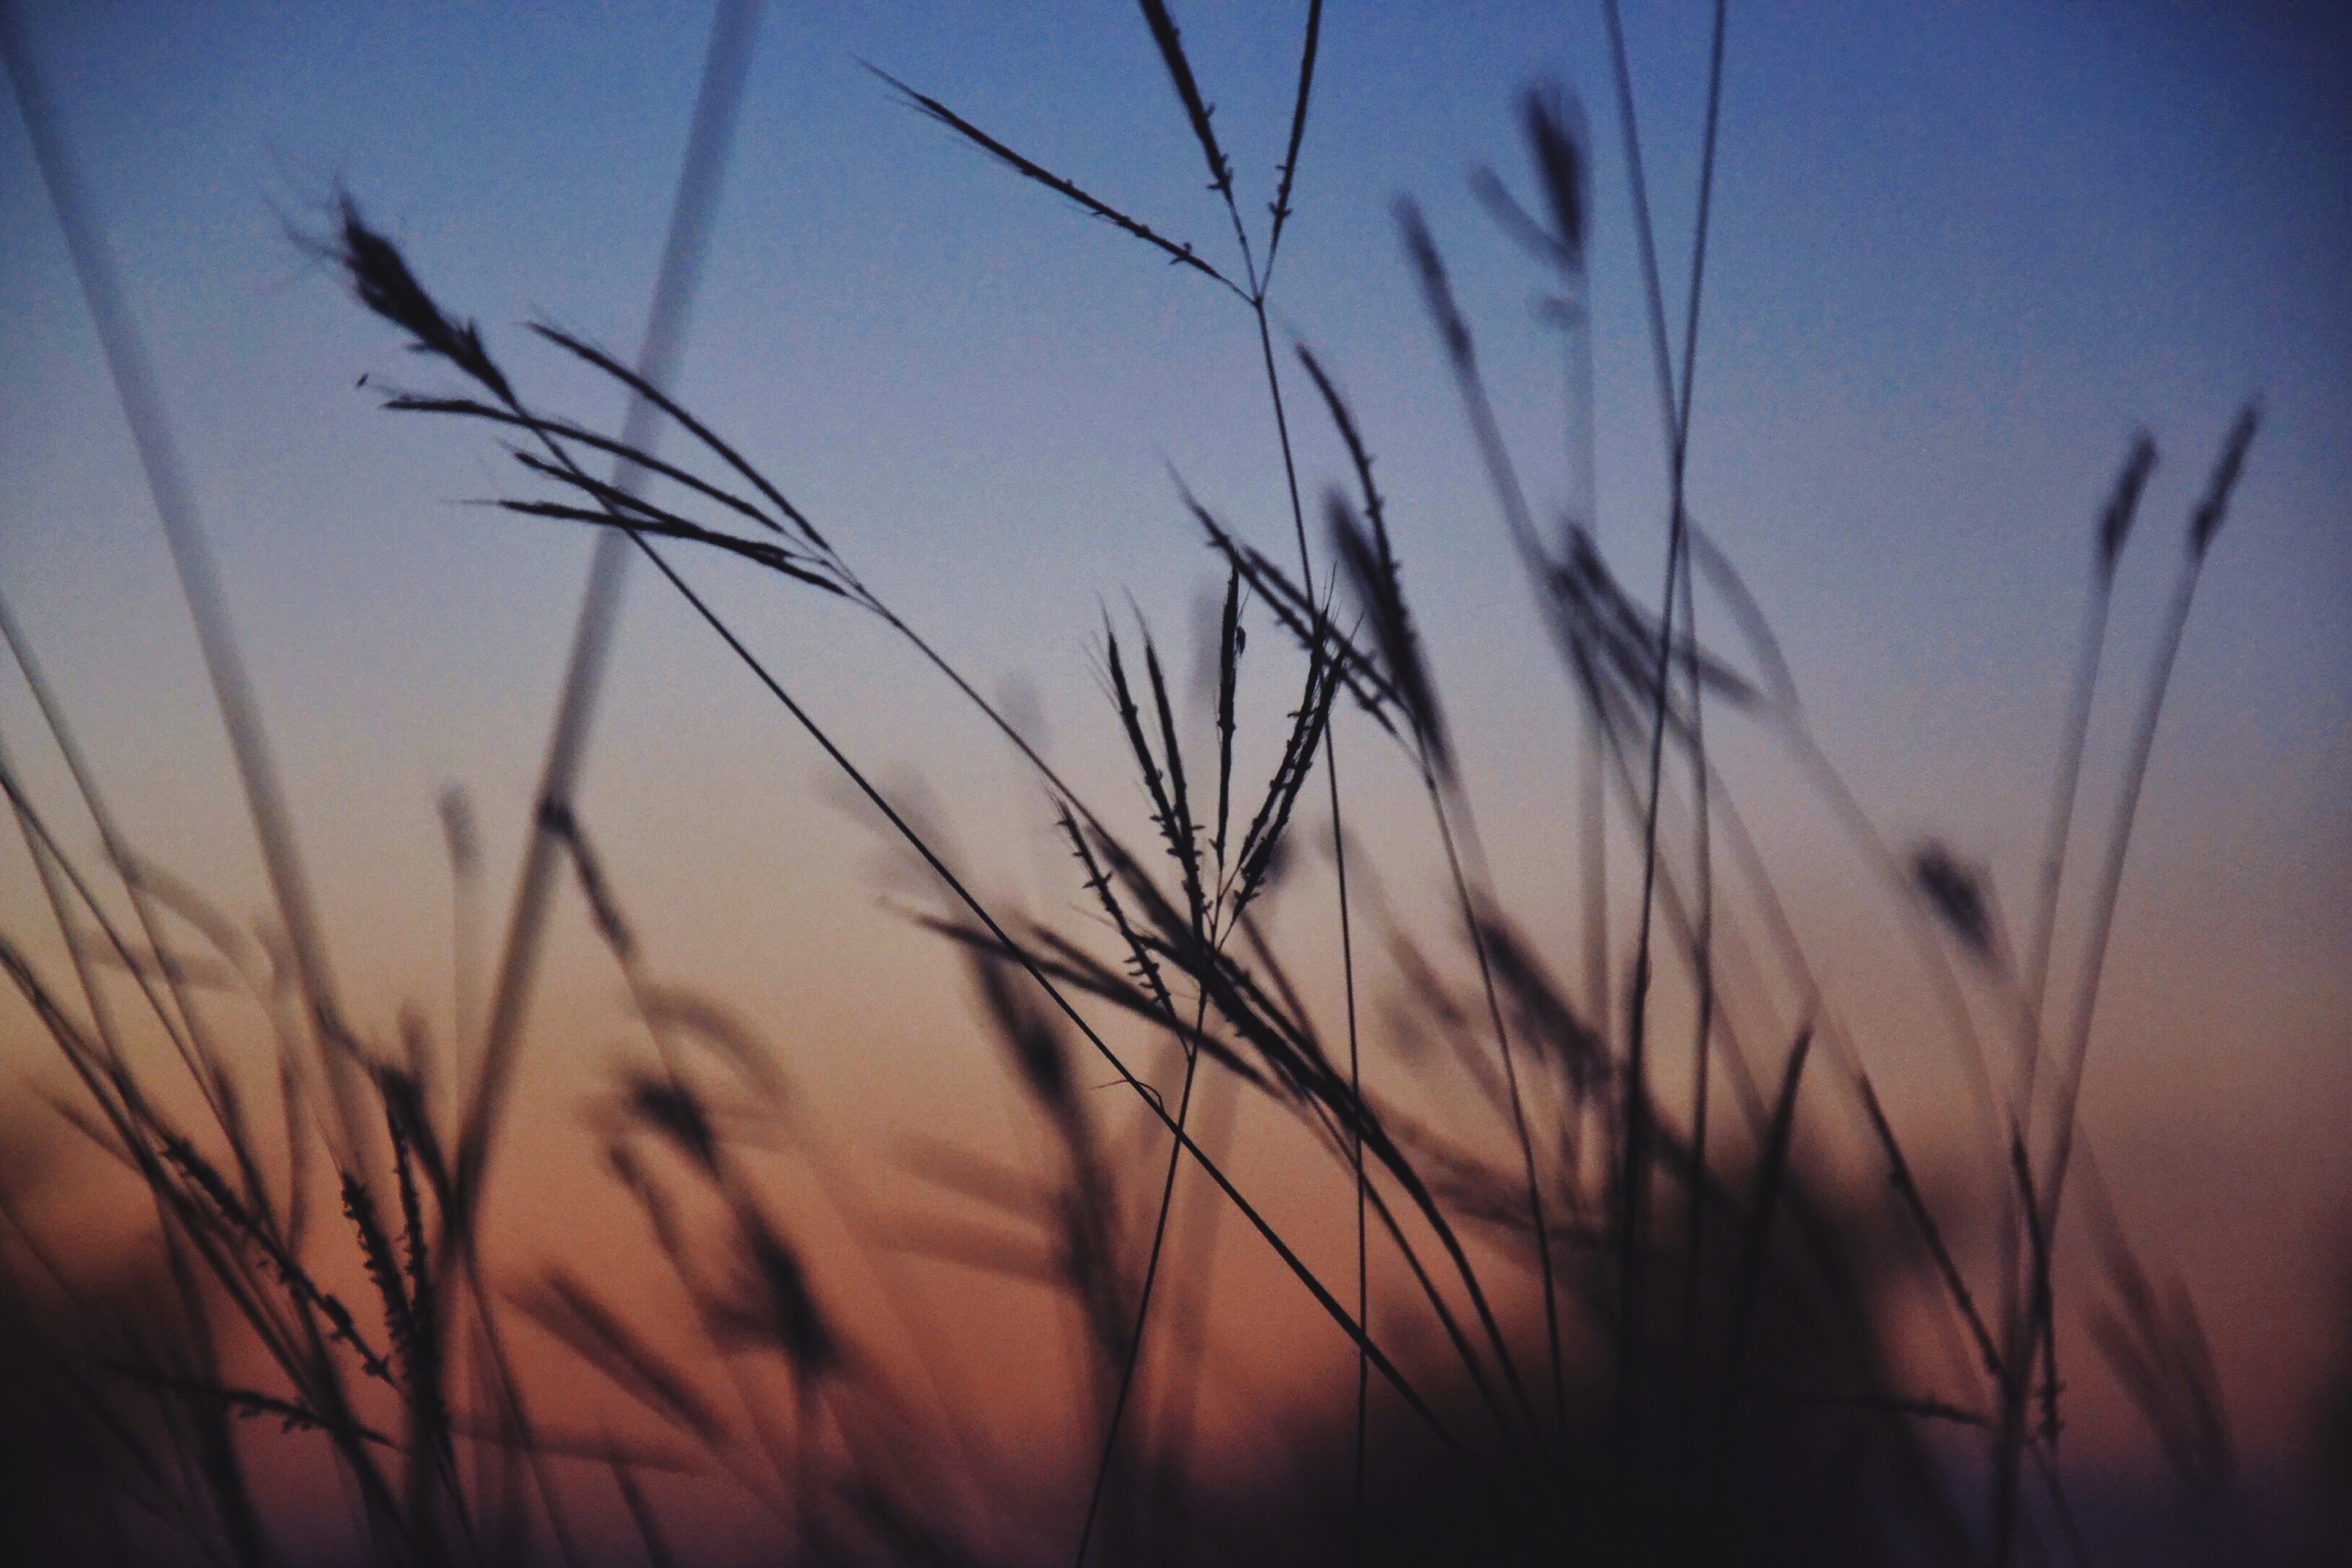
grass, branch, blur, plant, sky, sunset, prairie, sunlight, morning, atmosphere, evening, macro, calm, darkness, closeup, twig, stalk, close up, publicdomain, background, hue, macro photography, grass family, atmosphere of earth, plant stem, computer wallpaper, ecoregion